3rd Berlin International Film Festival

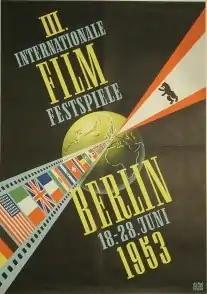
Festival poster

The 3rd annual Berlin International Film Festival was held from 18 to 28 June 1953.